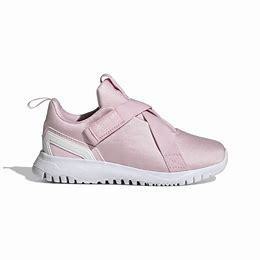
Brand: Adidas
Model: Originals Flex